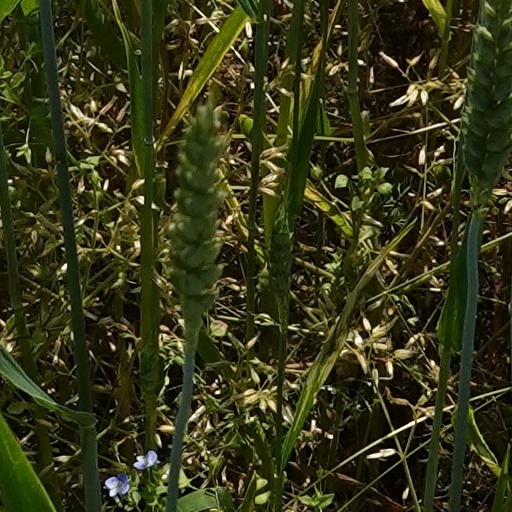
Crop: wheat